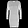
Label: Dress